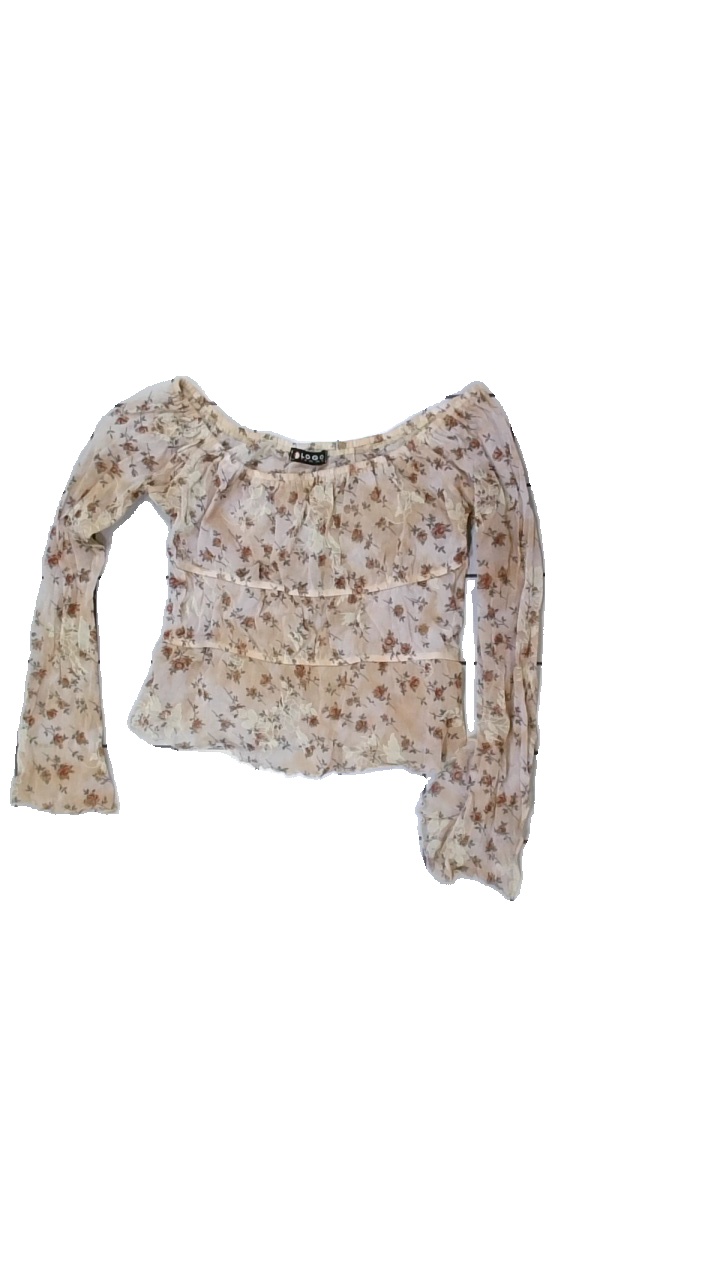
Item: Blouse (Ladies)
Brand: Logo Femme
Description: blommig blus
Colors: Beige, Brown, Grey
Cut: Regular
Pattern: Floral print
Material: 100% nylone
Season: All
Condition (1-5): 5
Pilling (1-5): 5
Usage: Reuse
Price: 50-100